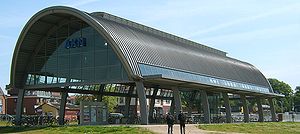
Kaltenkirchen / Geografi
Kaltenkirchen er en by og en kommune i det nordlige Tyskland, beliggende under Kreis Segeberg i den sydøstlige del af delstaten Slesvig-Holsten.